Nadeem–Shravan

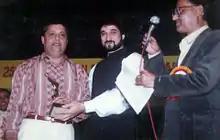
Nadeem Akhtar Saifi, other half of the Nadeem–Shravan duo, in 1996

Their success continued with "Saajan", "Dil Hai Ki Manta Nahin", "Sadak", "Sainik", "Raja", "Dilwale", "Raja Hindustani" and "Phool Aur Kaante". Whether it was "Chehra Kya Dekhte Ho" ("Salaami"), "Adayein Bhi Hain" ("Dil Hai Ke Manta Nahin"), "Sochenge Tumhe Pyar" ("Deewana"), "Tujhe Na Dekhu Toh Chain" ("Rang"), "Dilbar" ("Sirf Tum") and "Ek Baar To India" ("Jeena Sirf Merre Liye") they all had the distinct stamp of Nadeem–Shravan.